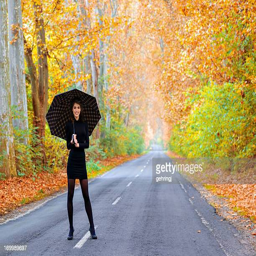
young woman standing on the road